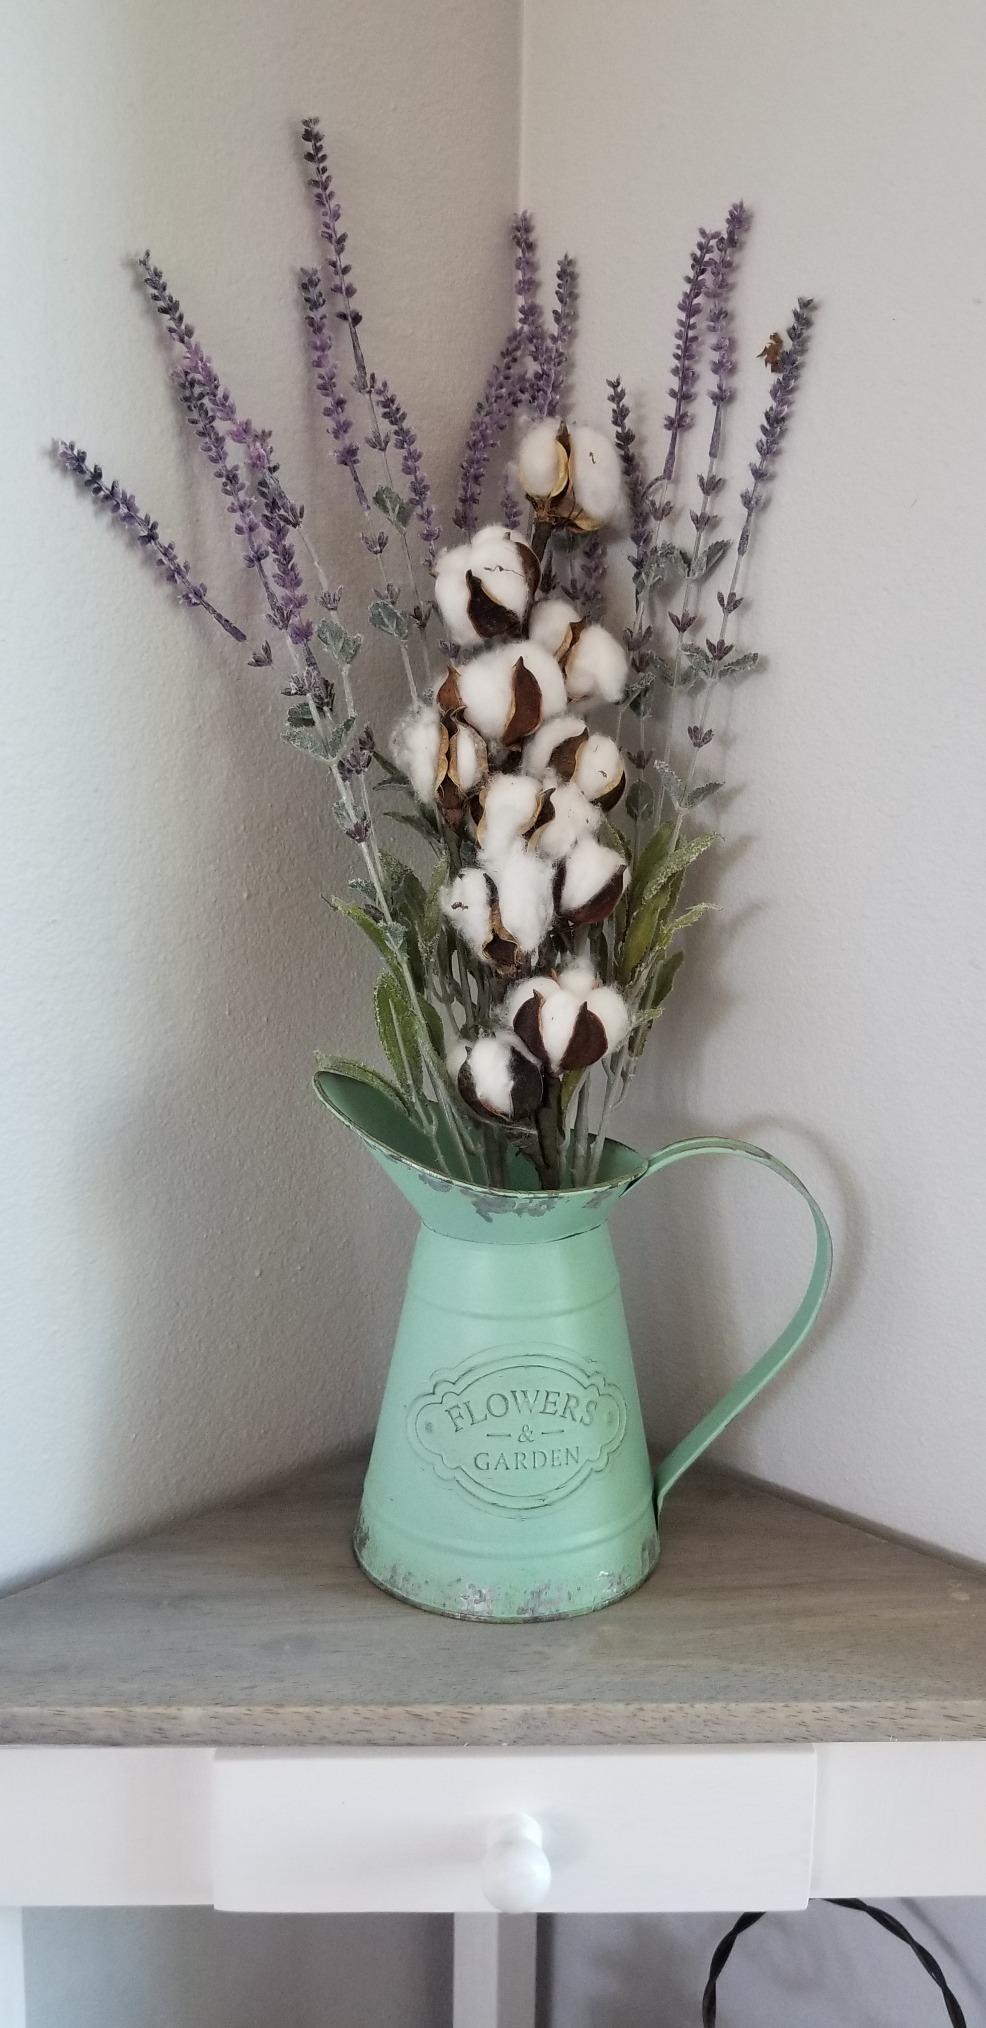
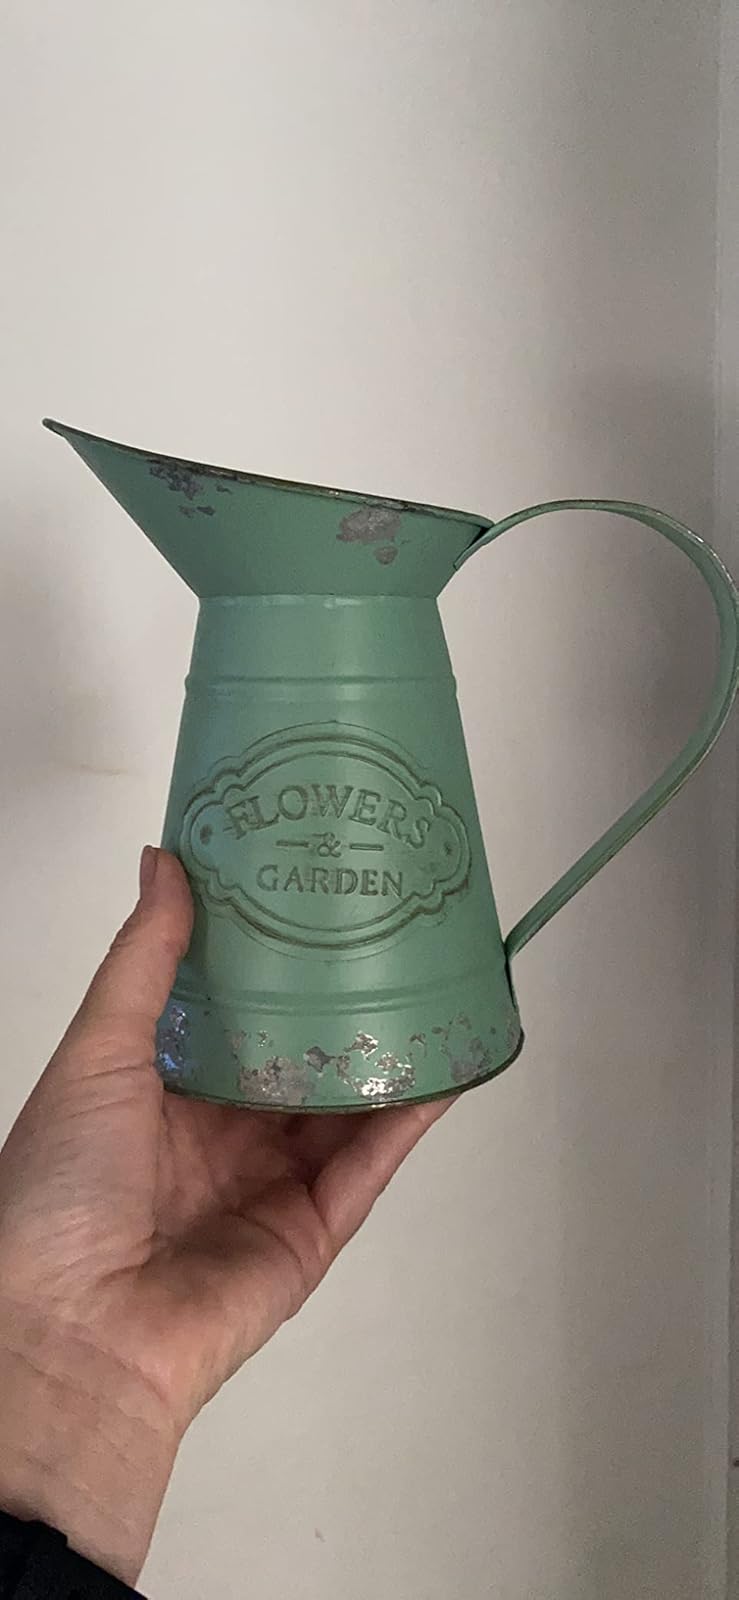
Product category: vase
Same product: yes